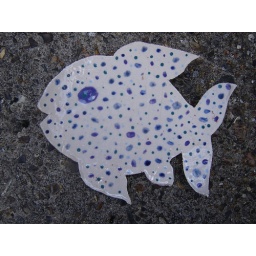
A small fish shaped bowl we made in our homeschooling